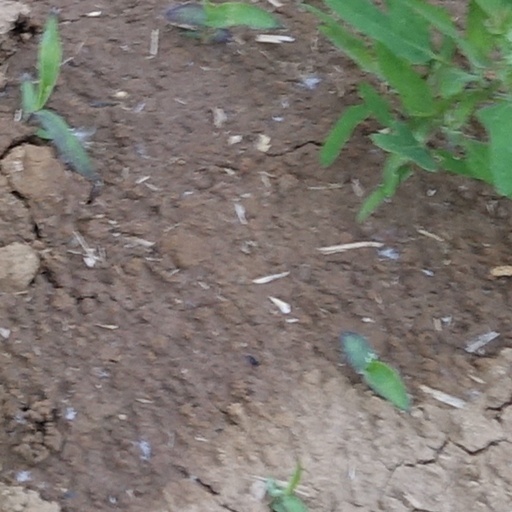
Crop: wheat